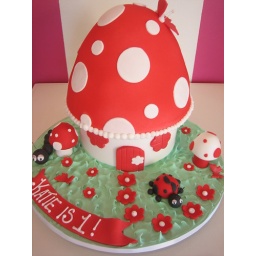
CakeStar. Fairy toadstool cake. This cake is normally done in pinks, but red makes a nice bright change!